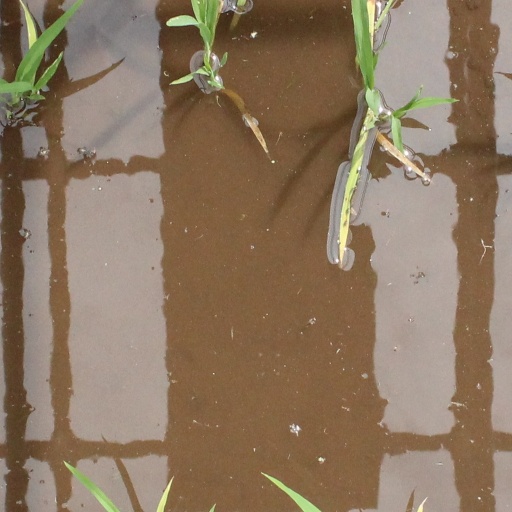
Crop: rice